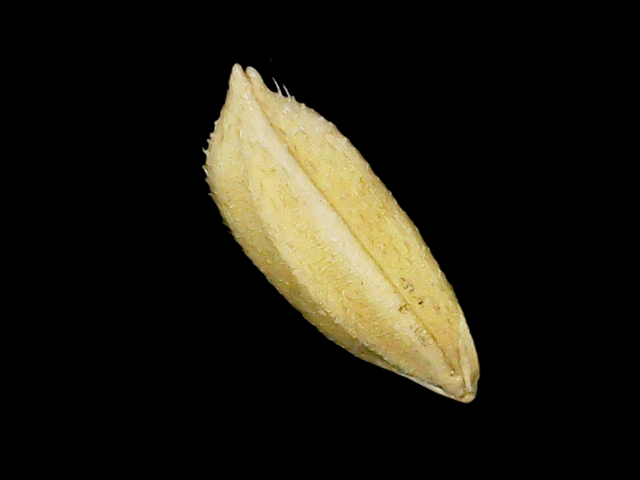
Rice variety: Binadhan21